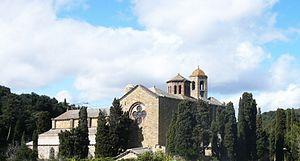
Abbaye de Fontfroide (Narbonne)